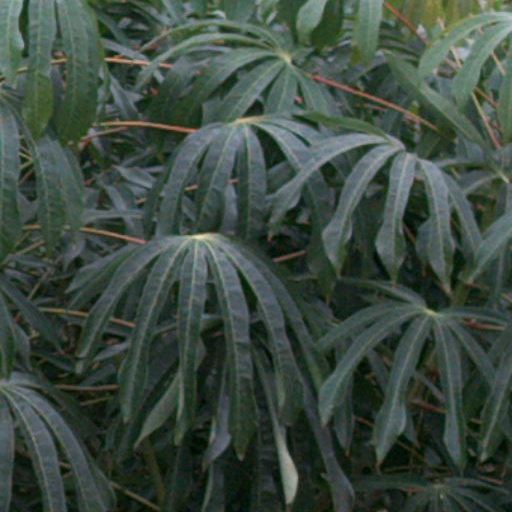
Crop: cassava